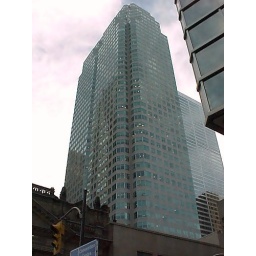
A glass office tower in downtown. Toronto, ON, Canada